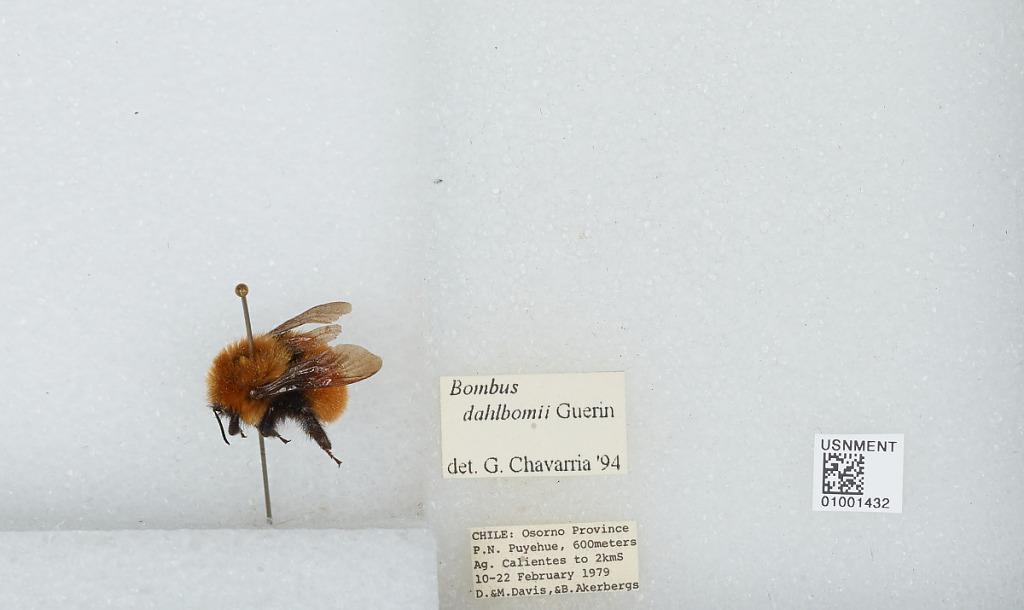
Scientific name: Bombus (Fervidobombus) dahlbomii Guérin
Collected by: M. Davis & B. Akerbergs
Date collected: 1979-2-10
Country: Chile
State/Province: Los Lagos
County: Osorno
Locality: Parque Nacional Puyehue, Aguas Calientes to 2 kilometers south
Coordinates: -40.7342, -72.3097
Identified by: Chavarria, G.